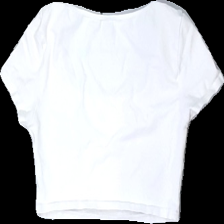
View: back
Type: Top
Category: Ladies
Brand: Not in the list
Brand text on label: SHEIN
Colors: White
Material: 100% cotton
Cut: Tight
Size: S
Season: Summer
Stains: Minor
Smell: Minor
Price range: <50
Recommended usage: Recycle
Comment: Smells lightly of perfume